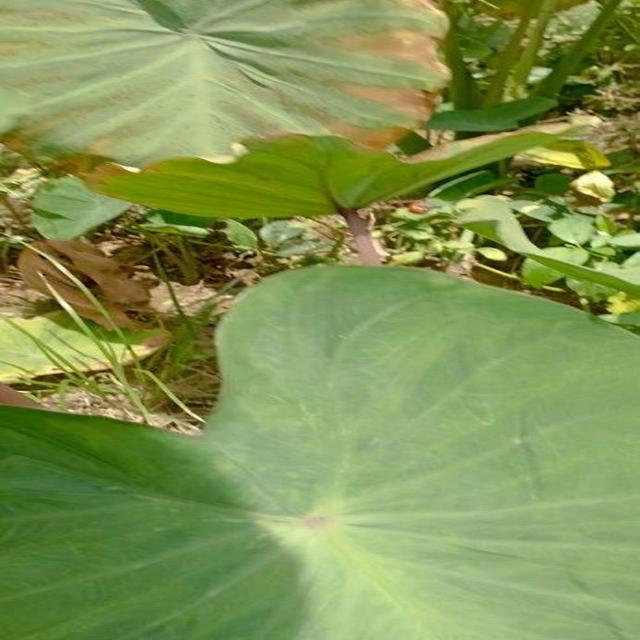
Label: Healthy